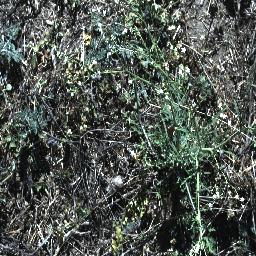
Label: parthenium